Camptosaurus

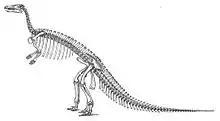
Historical skeletal restoration by O.C. Marsh, with skull based on remains now referred to "Theiophytalia"

On September 4, 1879 William Harlow Reed in Albany County, Wyoming found the remains of a small euornithopod. That same year Professor Othniel Charles Marsh described and named the find as "Camptonotus", or "flexible back", from Greek κάμπτω, "to bend" and νῶτον, "back", in reference to the presumed flexibility of the sacral vertebrae. The holotype was YPM 1877, a partial skeleton. The genus was renamed "Camptosaurus" by him in 1885 because the original name was already in use for a cricket. In 1879, Marsh named "C. dispar" (type species of the genus) for material he received from his collectors at "Quarry 13" near Como Bluff, Wyoming in the Morrison Formation and "C. amplus" based on the holotype YPM 1879, a foot found by Arthur Lakes at "Quarry 1A". The foot was later shown to have belonged to "Allosaurus". Throughout the 1880 and 1890s, he continued to receive specimens from Quarry 13 and in 1894 named two additional species: "C. medius" and "C. nanus", based in part on size. Charles W. Gilmore named two additional species, "C. browni" and "C. depressus" in his 1909 redescription of the Marsh specimens. In the Morrison Formation, "Camptosaurus" fossils are present in stratigraphic zones 2–6.